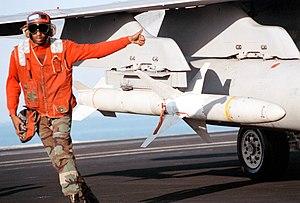
Un missile anti-radar est un missile dont le but est de détruire toute forme de cible ayant la particularité de se comporter comme une source d'émissions radar.